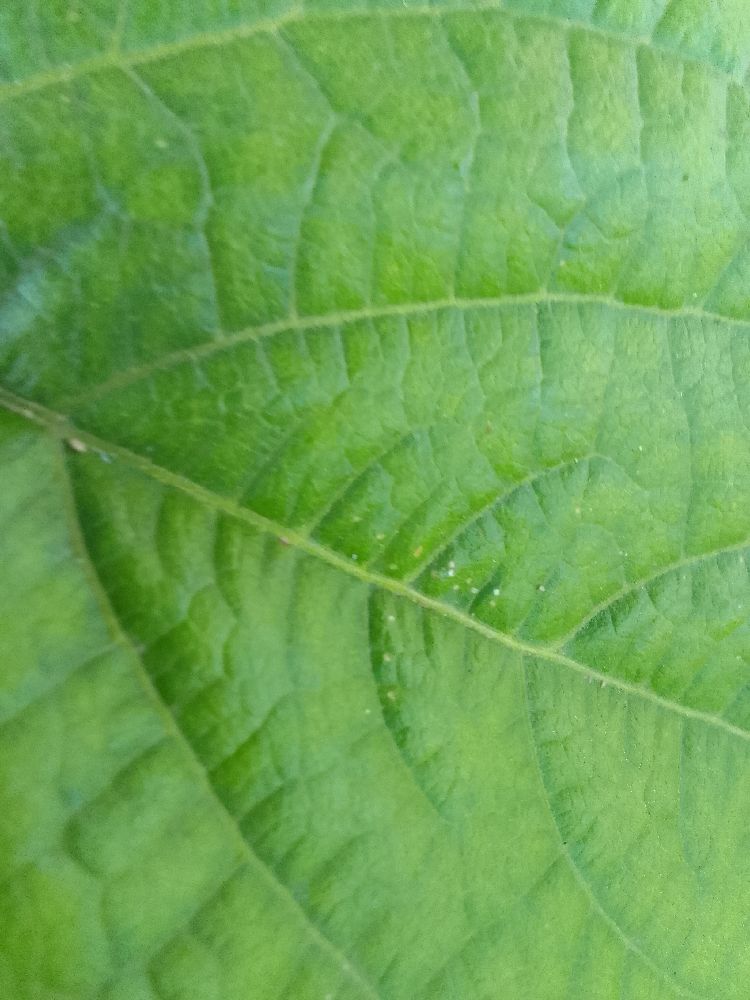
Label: healthy